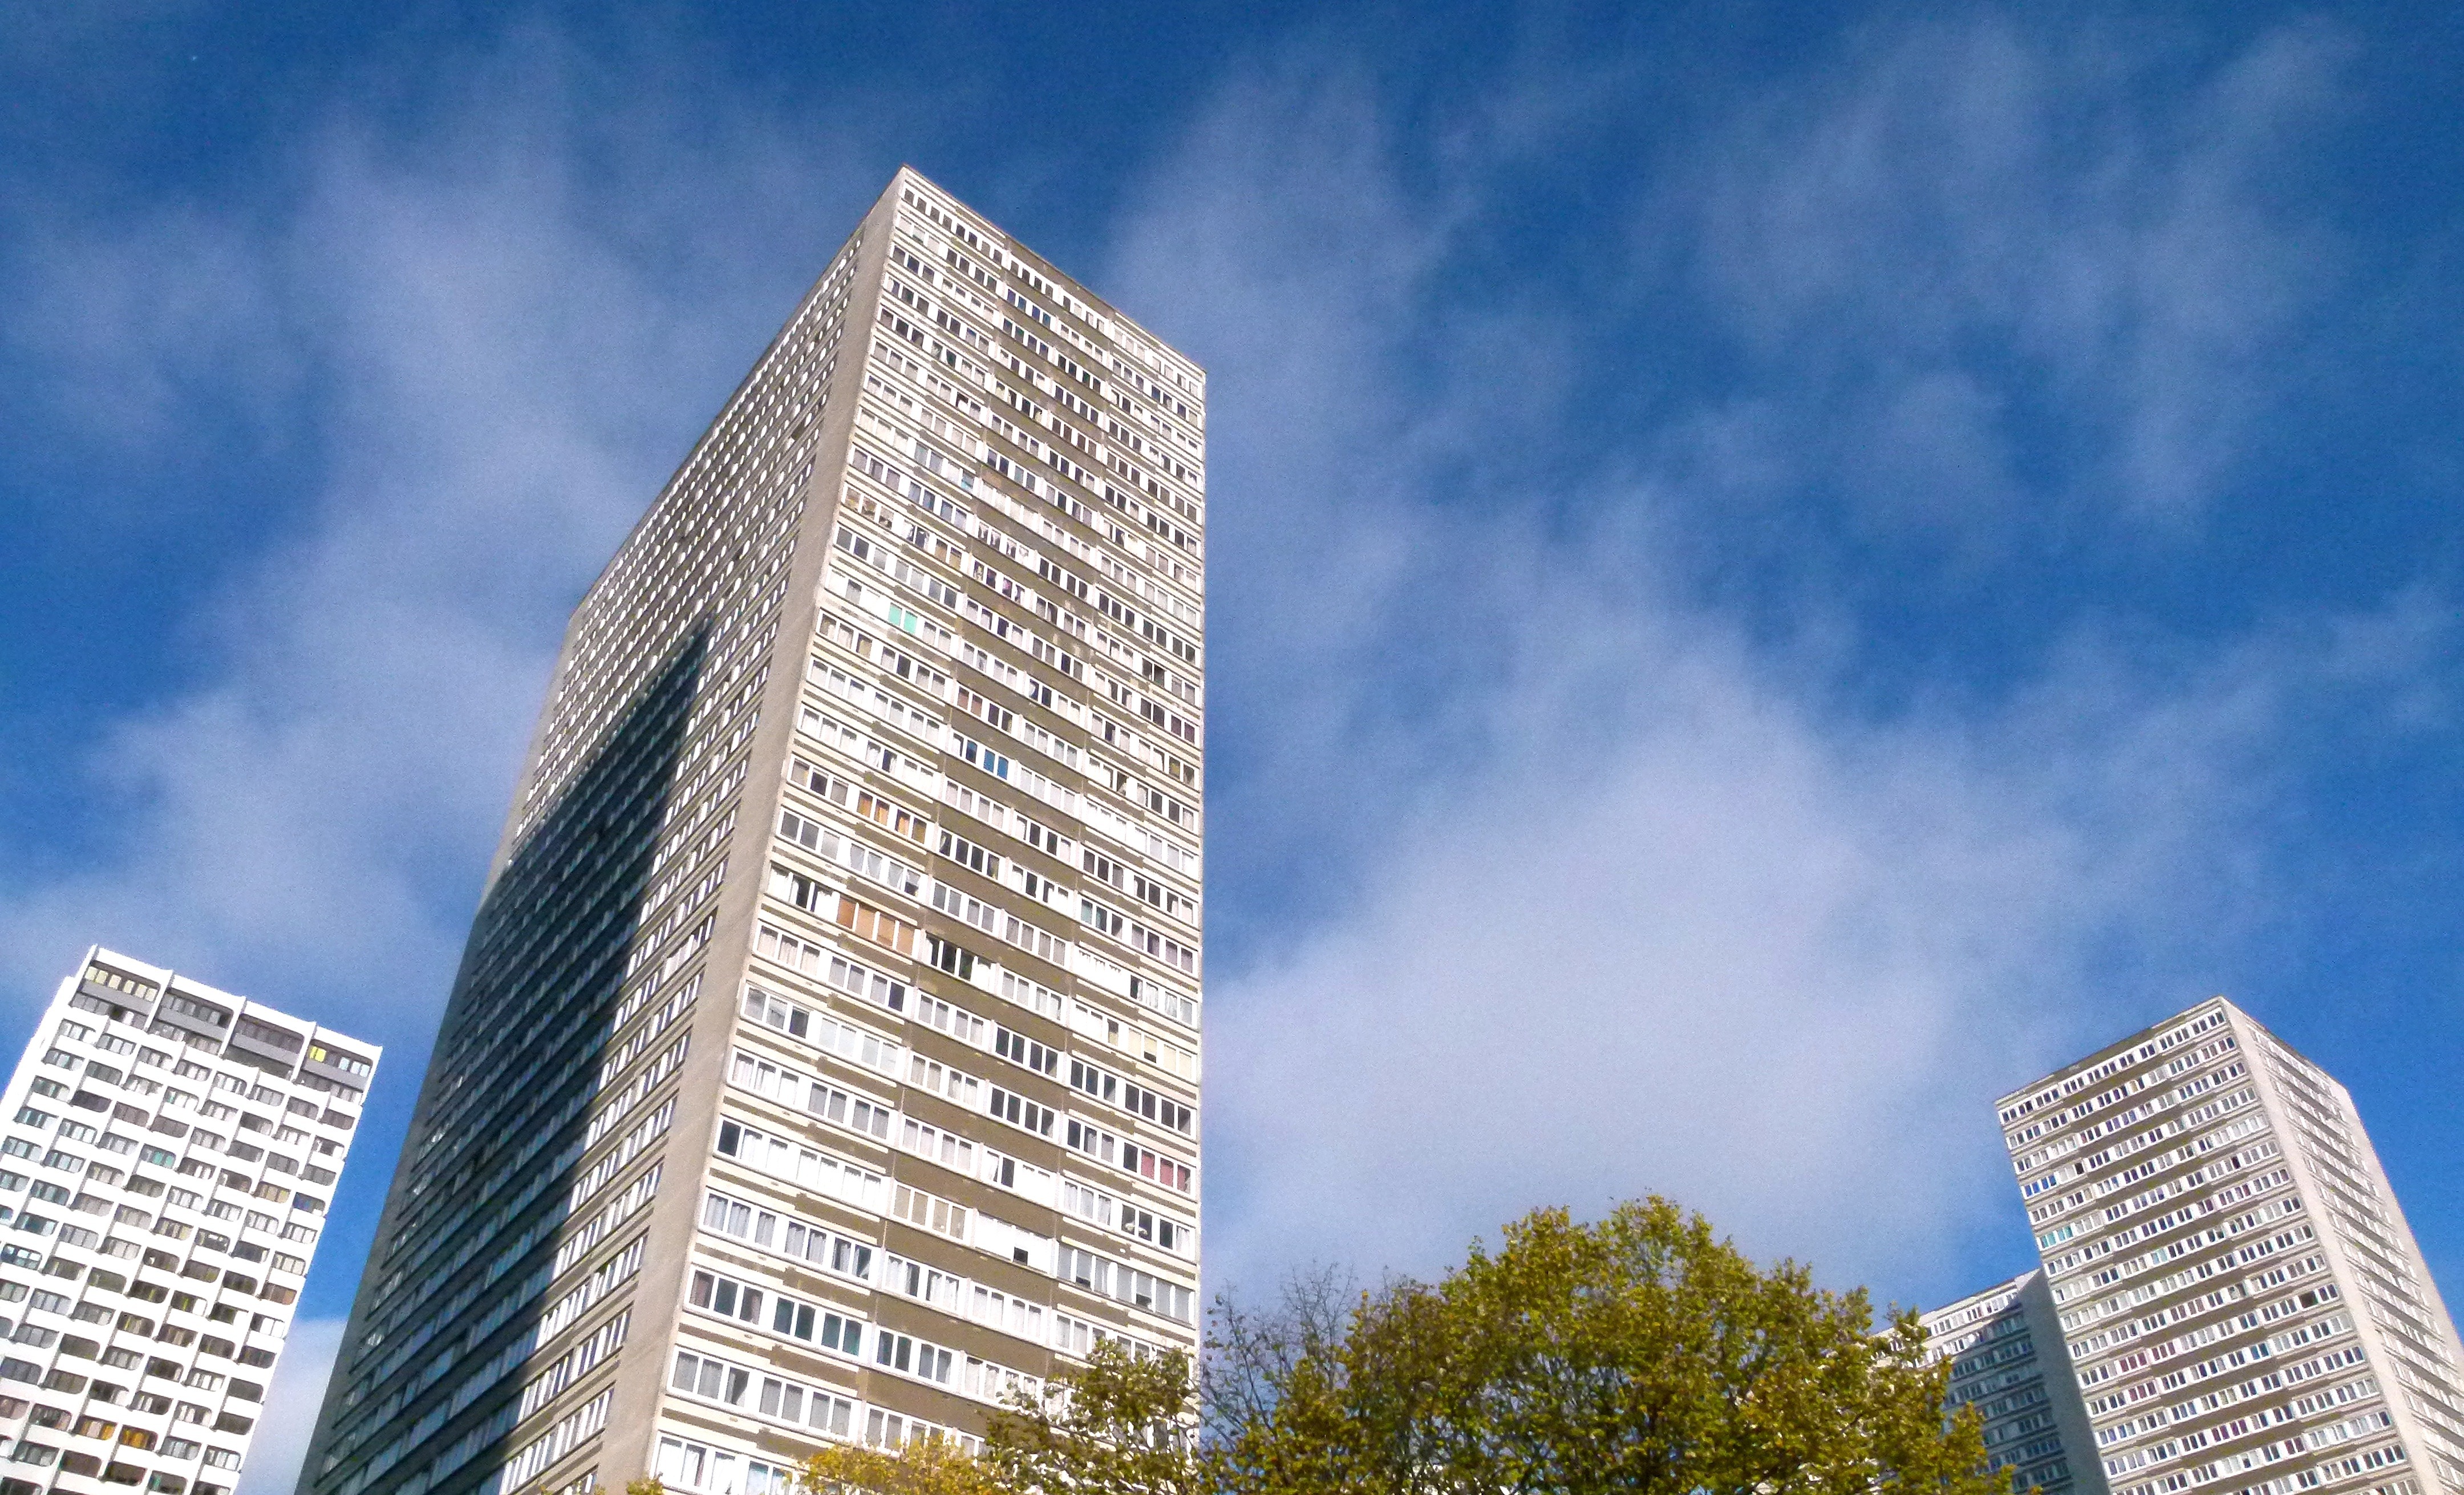
tree, architecture, sky, skyline, building, city, paris, skyscraper, urban, cityscape, downtown, france, tower, landmark, facade, tower block, outside, clouds, buildings, tall, metropolis, condominium, neighbourhood, urban area, residential area, human settlement, metropolitan area